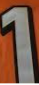
Number: 1